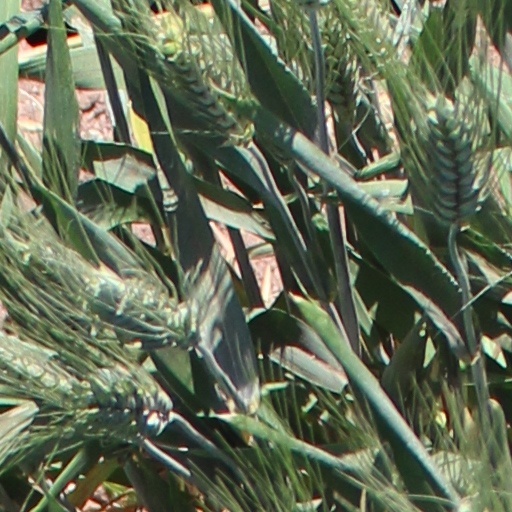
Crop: wheat